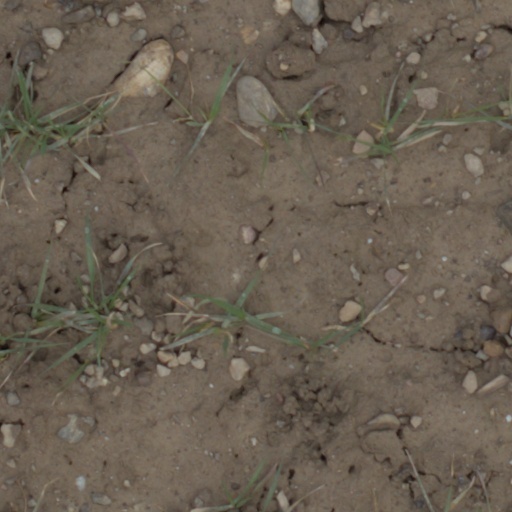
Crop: wheat